Philipsdam

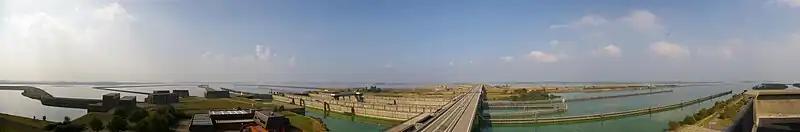
Panoramic view of the Philipsdam

Information (in Dutch) about the Philipsdam From the Watersnoodmuseum Knowledge Centre website